Mill House (Milford, Delaware)

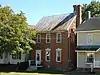
Mill House in 2013.

Mill House is a historic home located at Milford, Kent County, Delaware. The house is located across from the Parson Thorne Mansion. It is a late-18th century, two-story, three-bay, brick dwelling with a frame rear wing. It has a 2/3 Georgian side hall plan. It was owned by Delaware Governor Peter F. Causey (1801–1871) and was a rental property for the family.